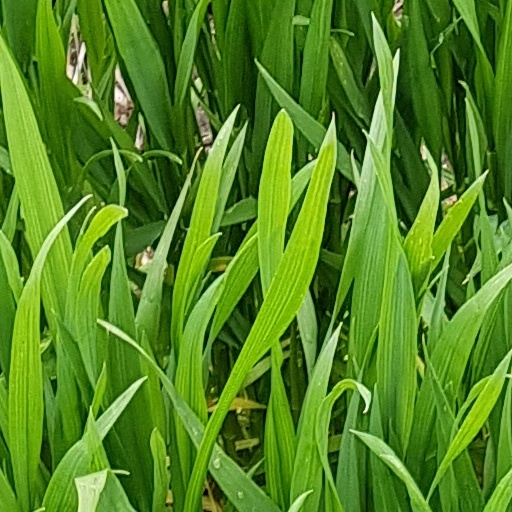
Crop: wheat